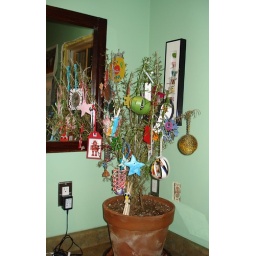
I love my PSV ornaments on my Rosemary tree in my mostly finished kitchen